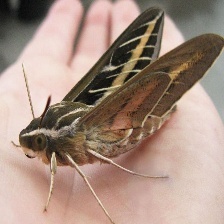
Species: WHITE LINED SPHINX MOTH